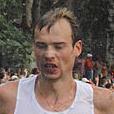
Age: 30